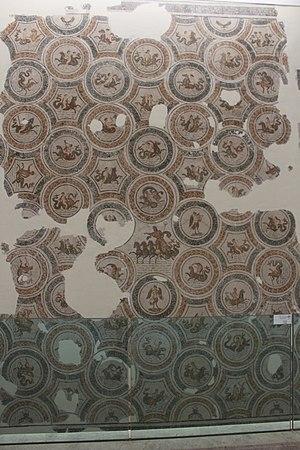
Bardo National Museum
La mosaïque du triomphe de Neptune de la maison de Sorothus appelée aussi mosaïque de Neptune et des Néréides est une mosaïque romaine datée du IIᵉ siècle ou du IIIᵉ siècle et découverte sur le site de Sousse en Tunisie. Elle est conservée au musée national du Bardo dont elle constitue l'une des pièces maîtresses en raison de sa taille.